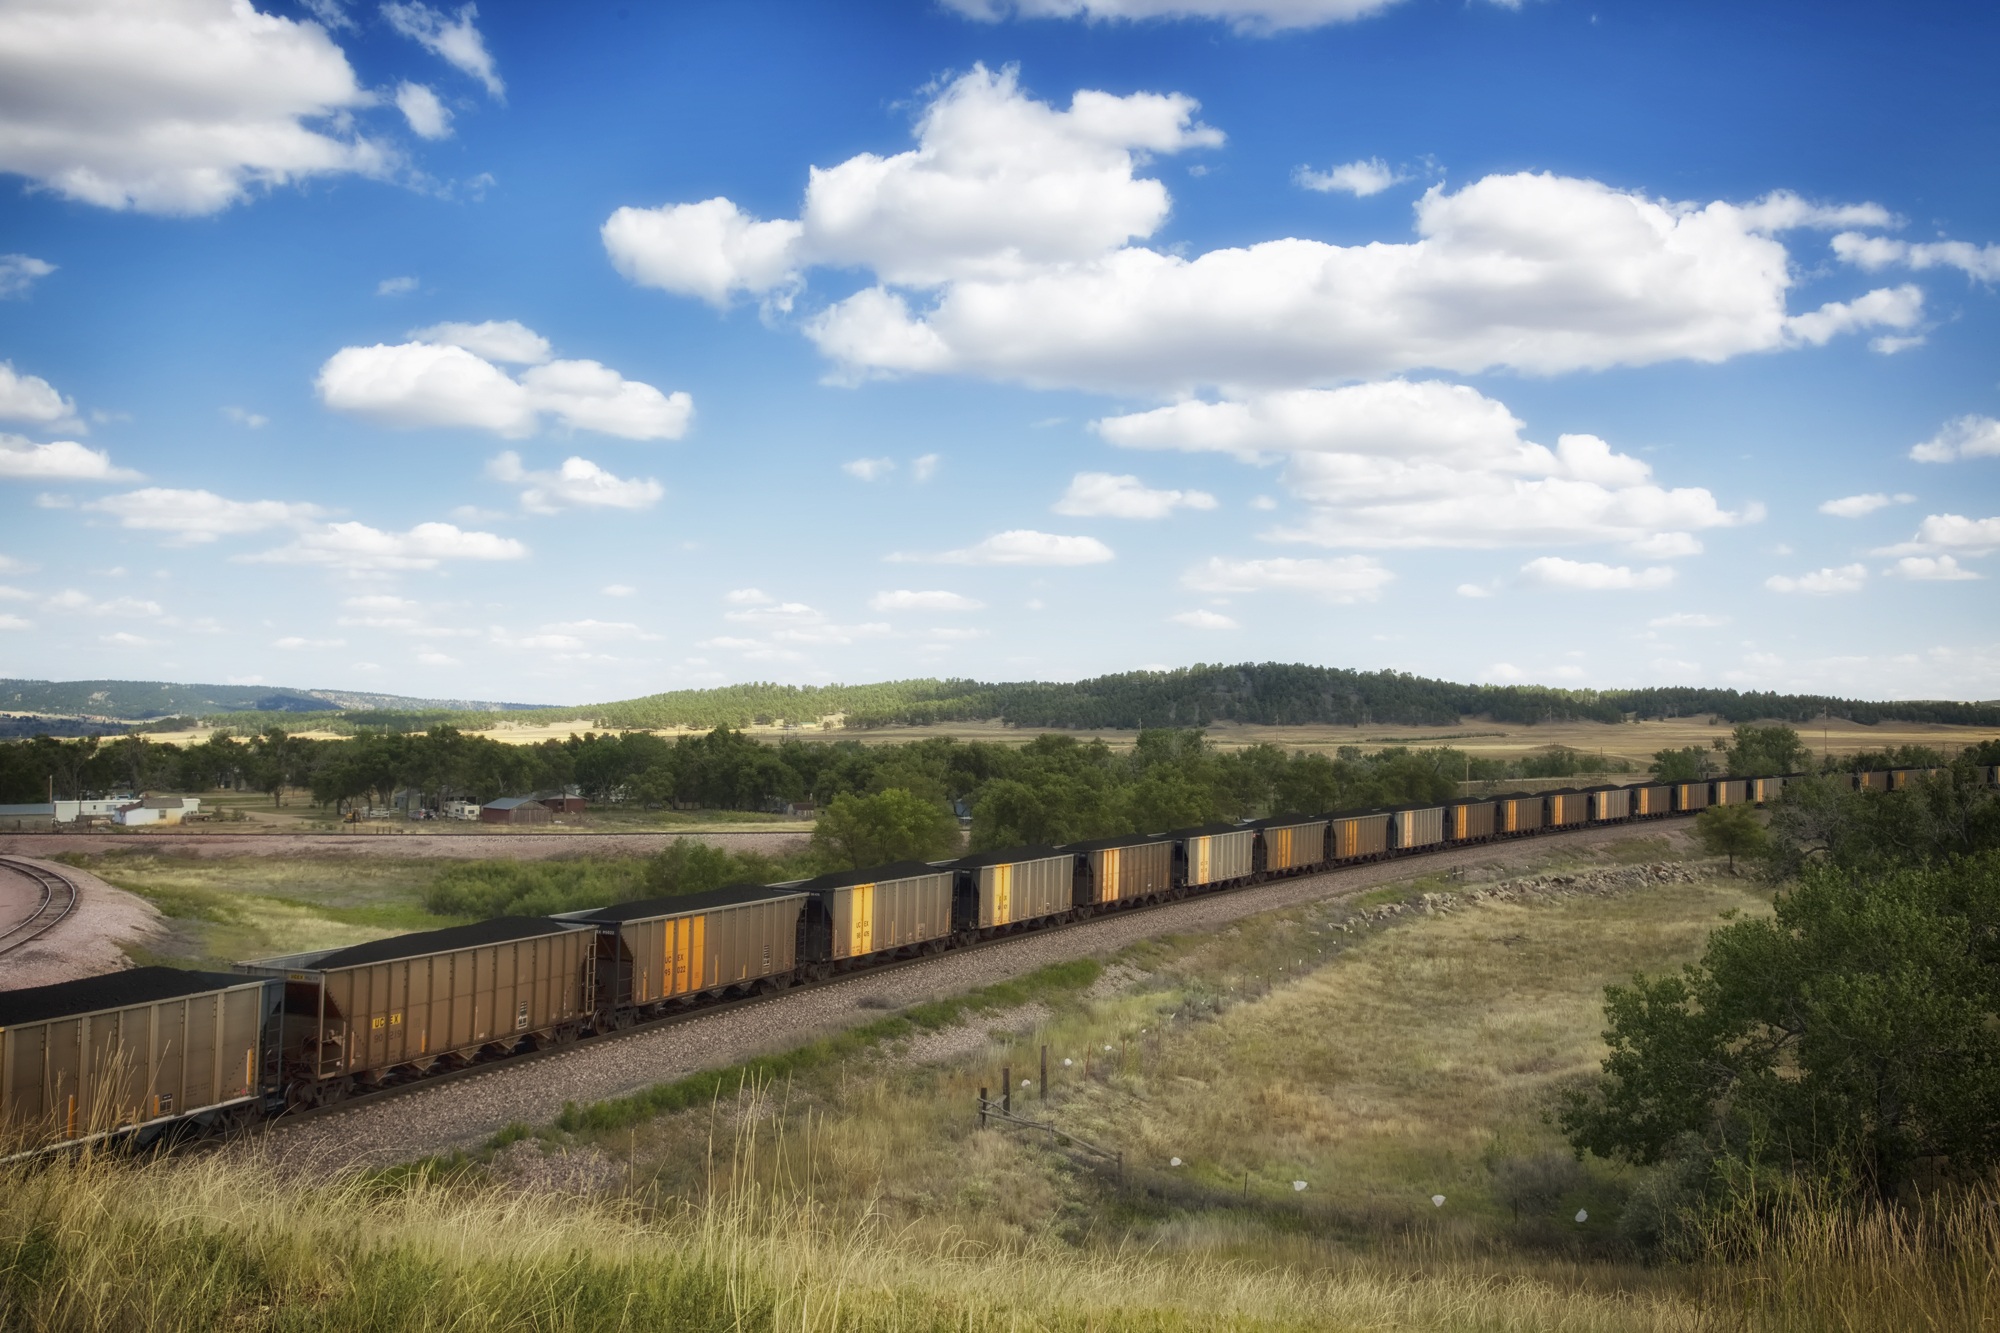
landscape, nature, grass, horizon, cloud, sky, track, railroad, road, bridge, field, farm, prairie, hill, highway, travel, transportation, transport, scenic, industry, reservoir, waterway, energy, outside, hills, clouds, viaduct, fuel, rail transport, south dakota, rural area, train cars, coal train